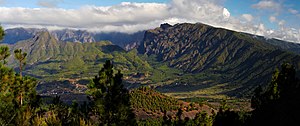
Caldera de Taburiente Nationalpark
Inside of the caldera
Caldera de Taburiente National Park er en nationalpark på øen La Palma, Canariske Øer, Spanien. Den omfatter den store flade i Caldera de Taburiente, der engang menes at have været et enormt krater, men nu ses som en kraterformet bjergbue, som dominerer den nordlige del af øen. Området blev nationalpark i 1954.